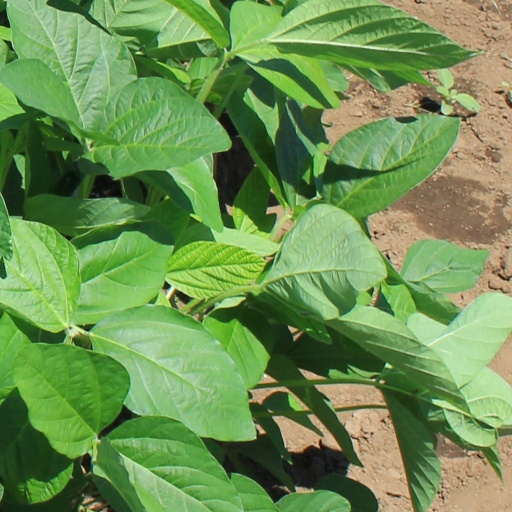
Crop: soybean